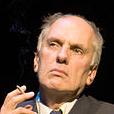
Age: 65